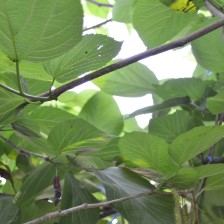
Variety: TaiwanMeacho